David Willetts

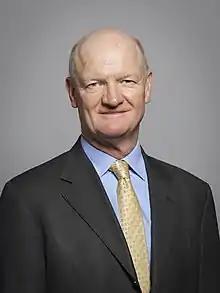
Official portrait, 2020

David Linsay Willetts, Baron Willetts, (born 9 March 1956) is a British politician and life peer. From 1992 to 2015, he was the Member of Parliament representing the constituency of Havant in Hampshire. He served as Minister of State for Universities and Science from 2010 until July 2014 and became a member of the House of Lords in 2015. He was appointed chair of the UK Space Agency's board in April 2022. He is president of the Resolution Foundation.